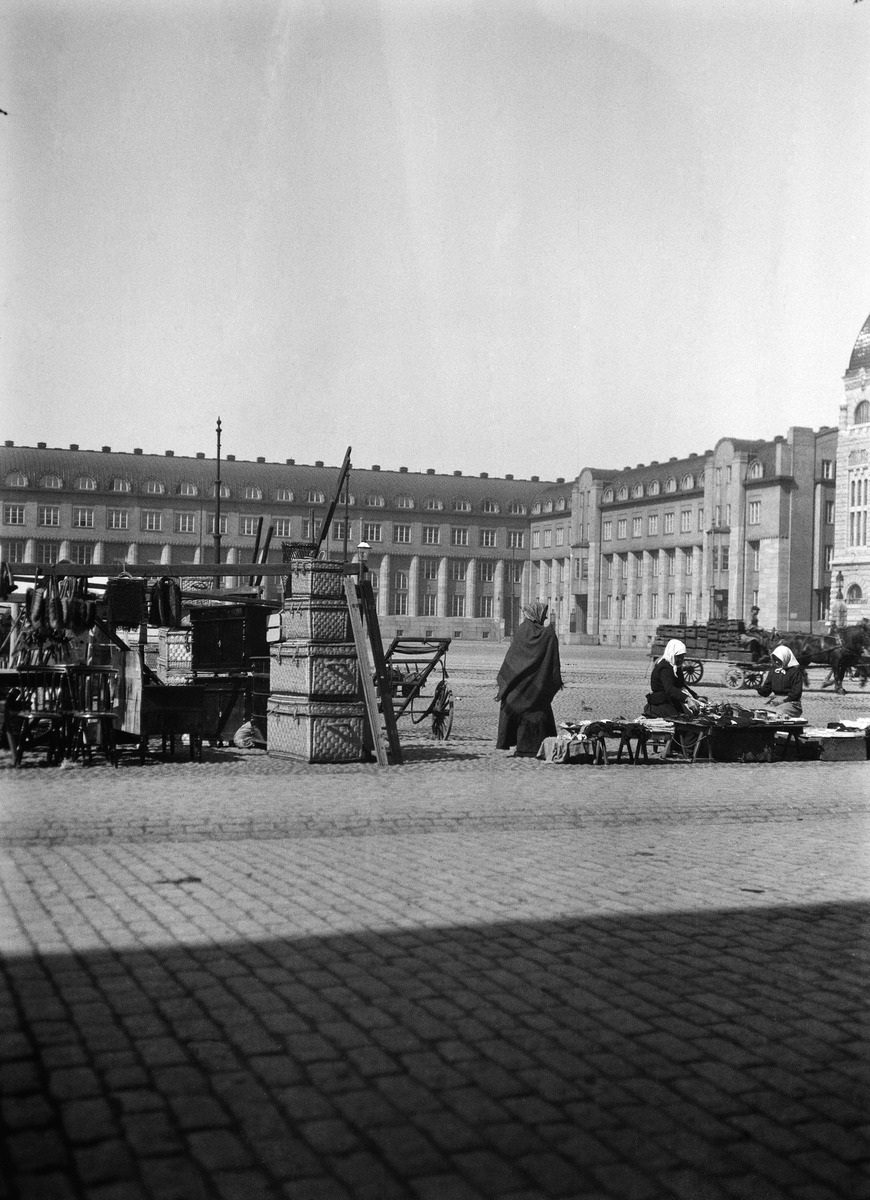
Torikauppaa Rautatientorilla,  taustalla Rautatiehallituksen
hallintorakennus,
valm
sisällön kuvaus: Torikauppaa Rautatientorilla,  taustalla Rautatiehallituksen

hallintorakennus,

valm. 1909. mustavalkoinen
Kuvaaja: Timiriasew, Ivan, valokuvaaja
Ajankohta: kuvausaika 1910 -luku
Paikka: Suomi, Uusimaa, Helsinki, Kluuvi Helsinki, Rautatientori
Aiheet: aukiot torit, kauppa torikauppa